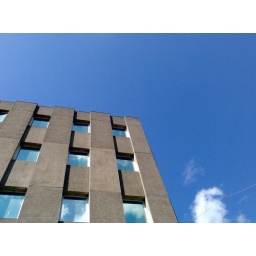
the sky reflected in the panes of the university of abertay. - almost like the sky continues through the building